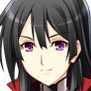
Portrait style: Anime Portrait